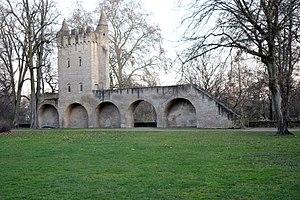
Cathédrale Notre-Dame-de-l'Assomption-et-Saint-Étienne, Heidentürmchen